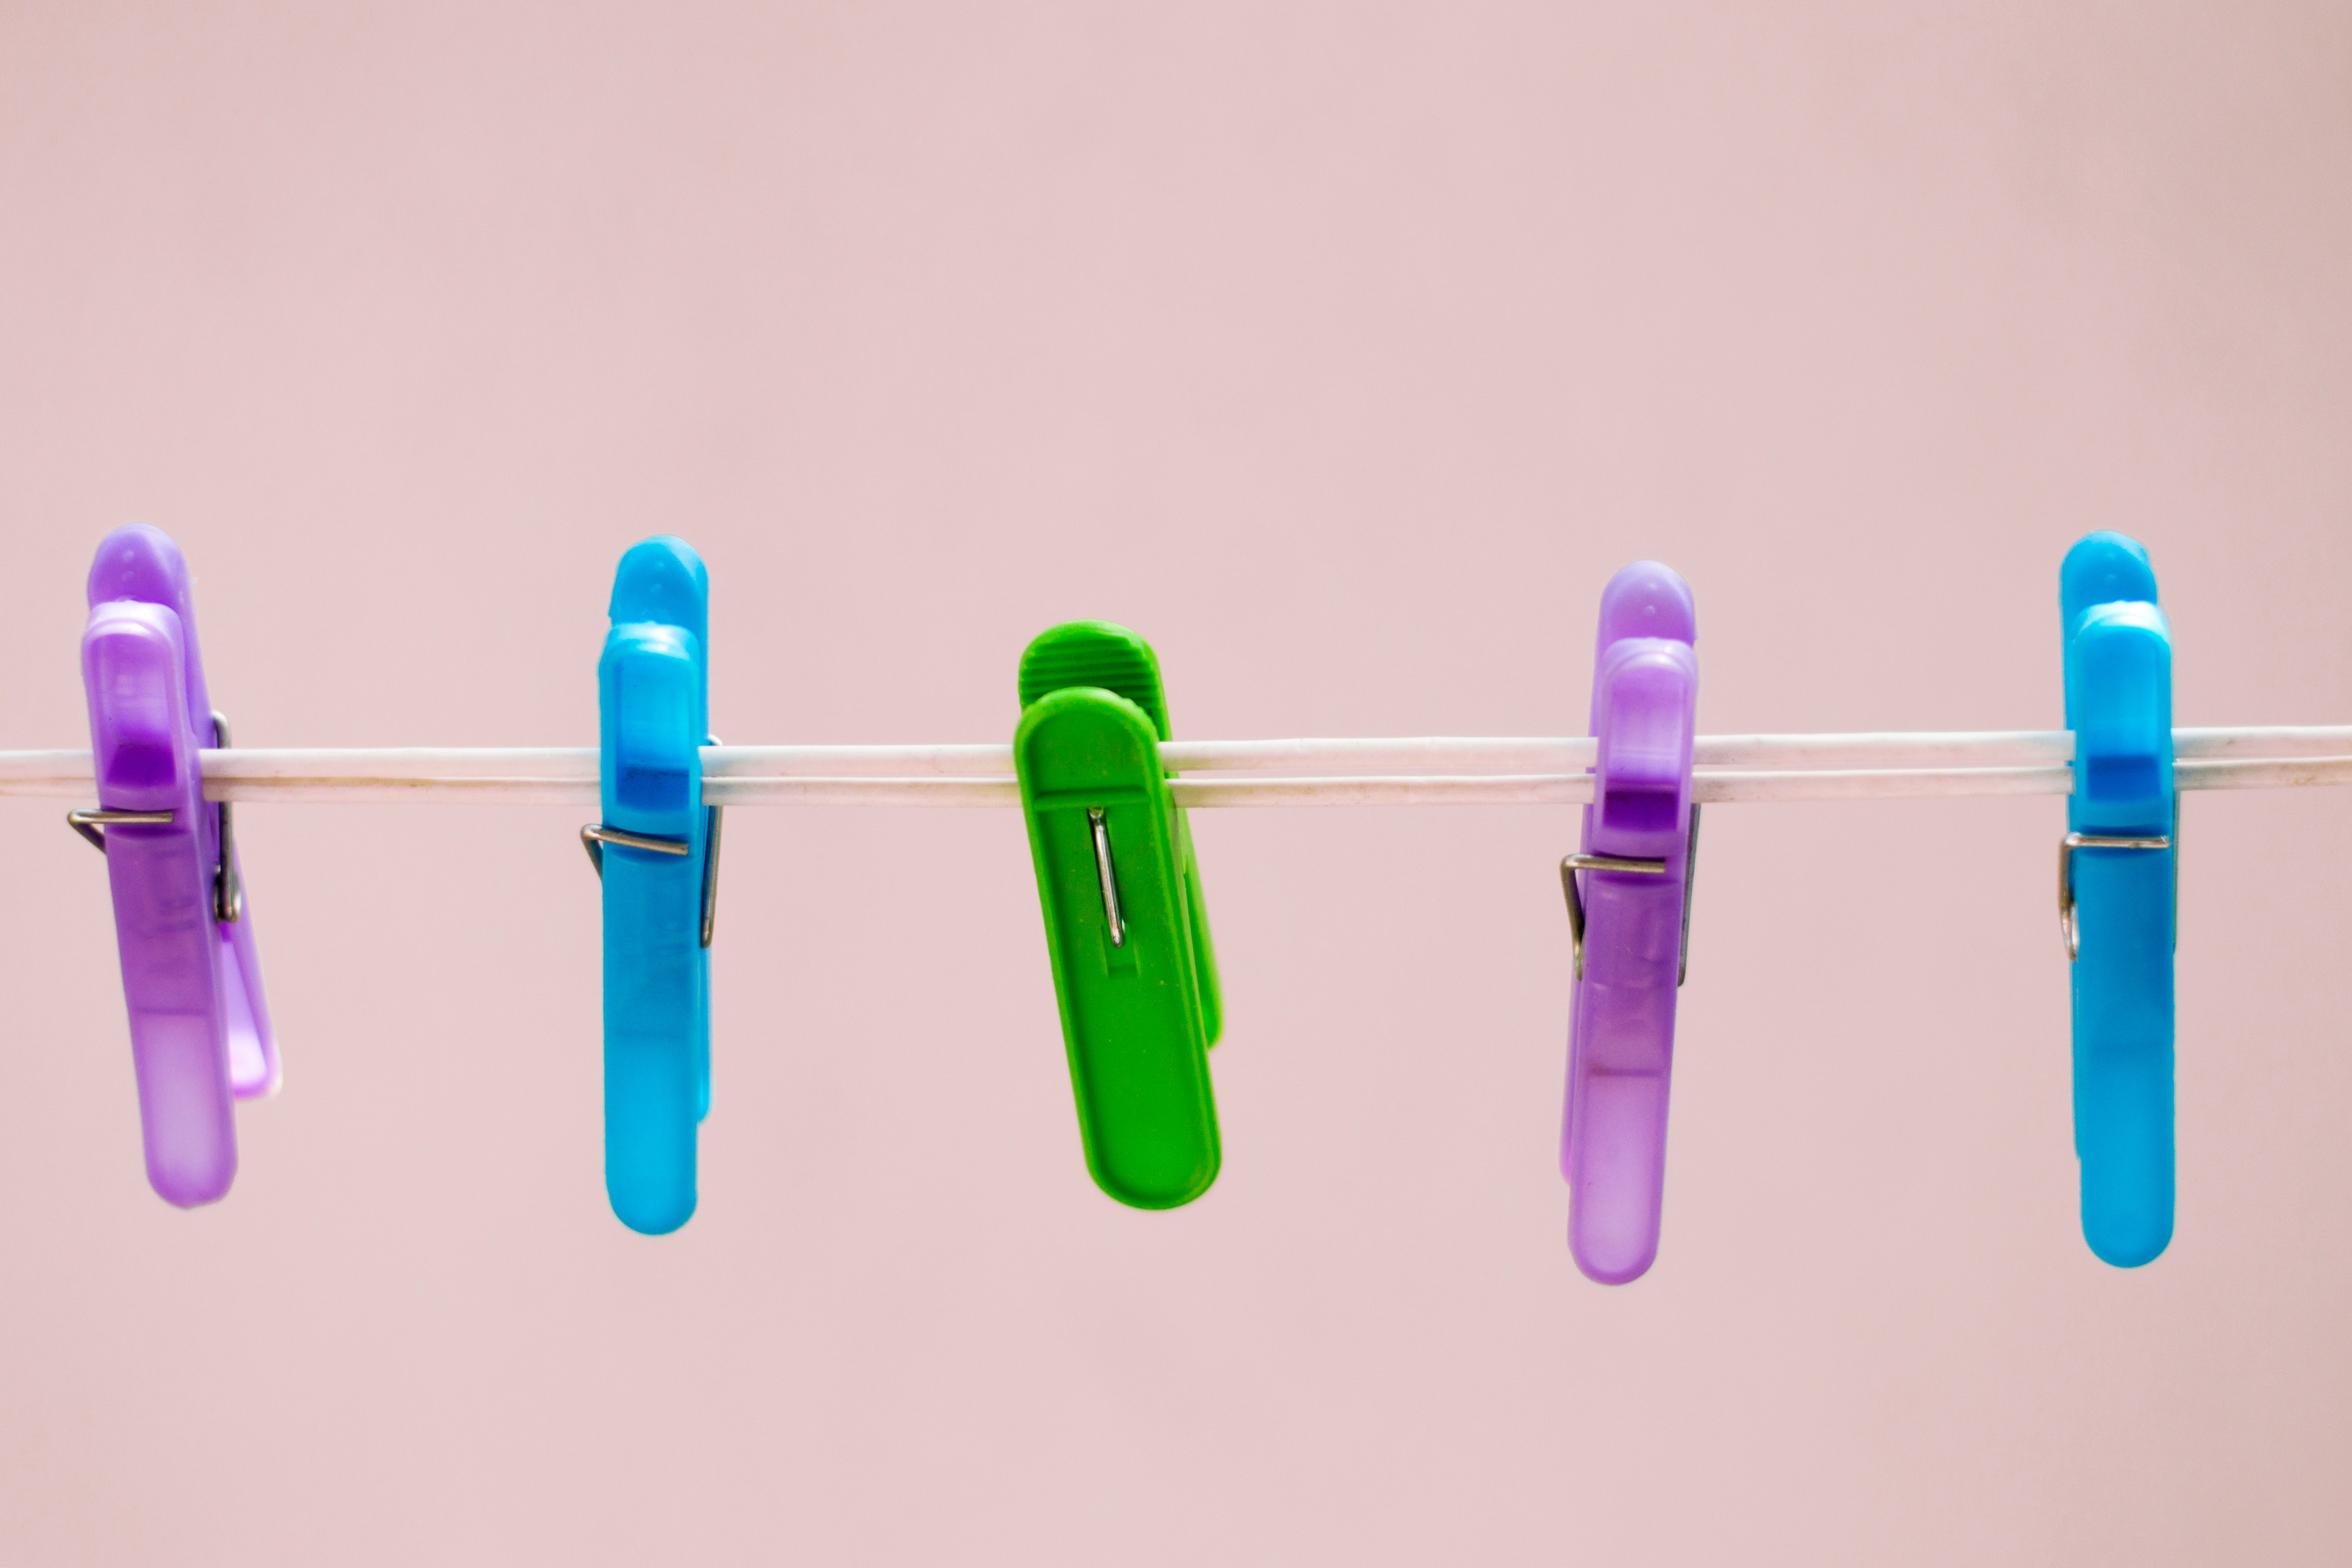
pen, Material property, writing implement, plastic